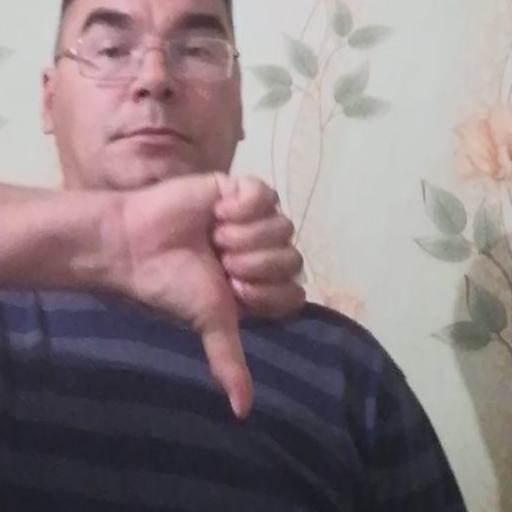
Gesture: dislike